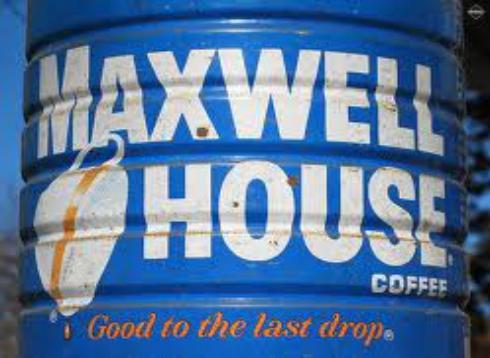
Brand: Maxwell House
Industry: Food